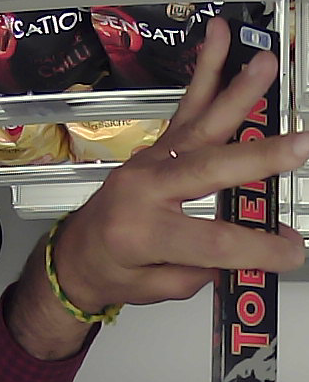
Product: toblerone_black